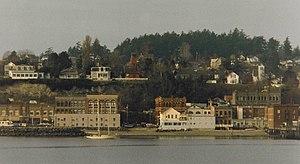
La ville de Port Townsend est le siège du comté de Jefferson, situé dans l'État de Washington, aux États-Unis. Sa population s’élevait à 9 113 habitants lors du recensement de 2010, estimée à 9 551 habitants en 2017.